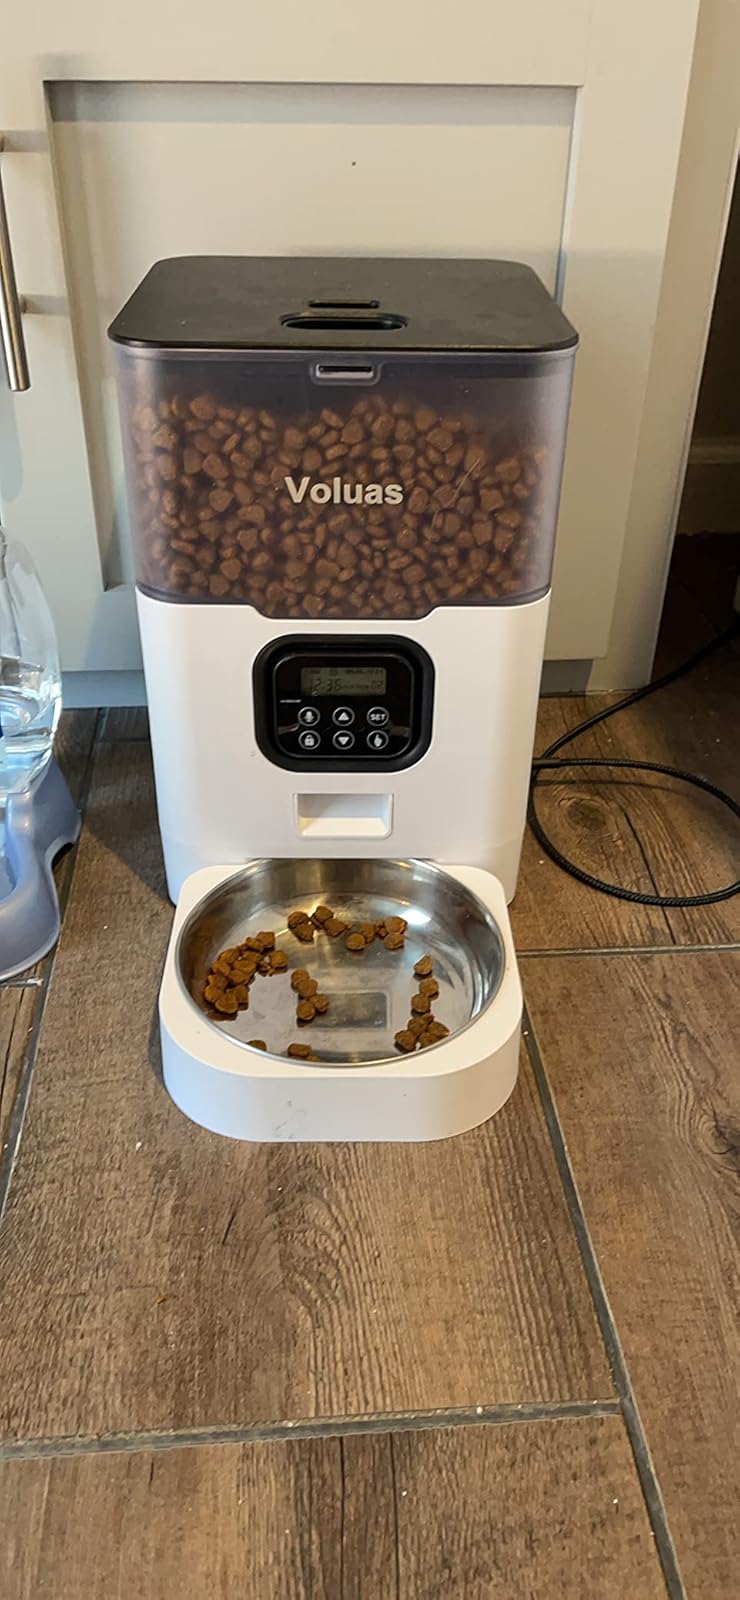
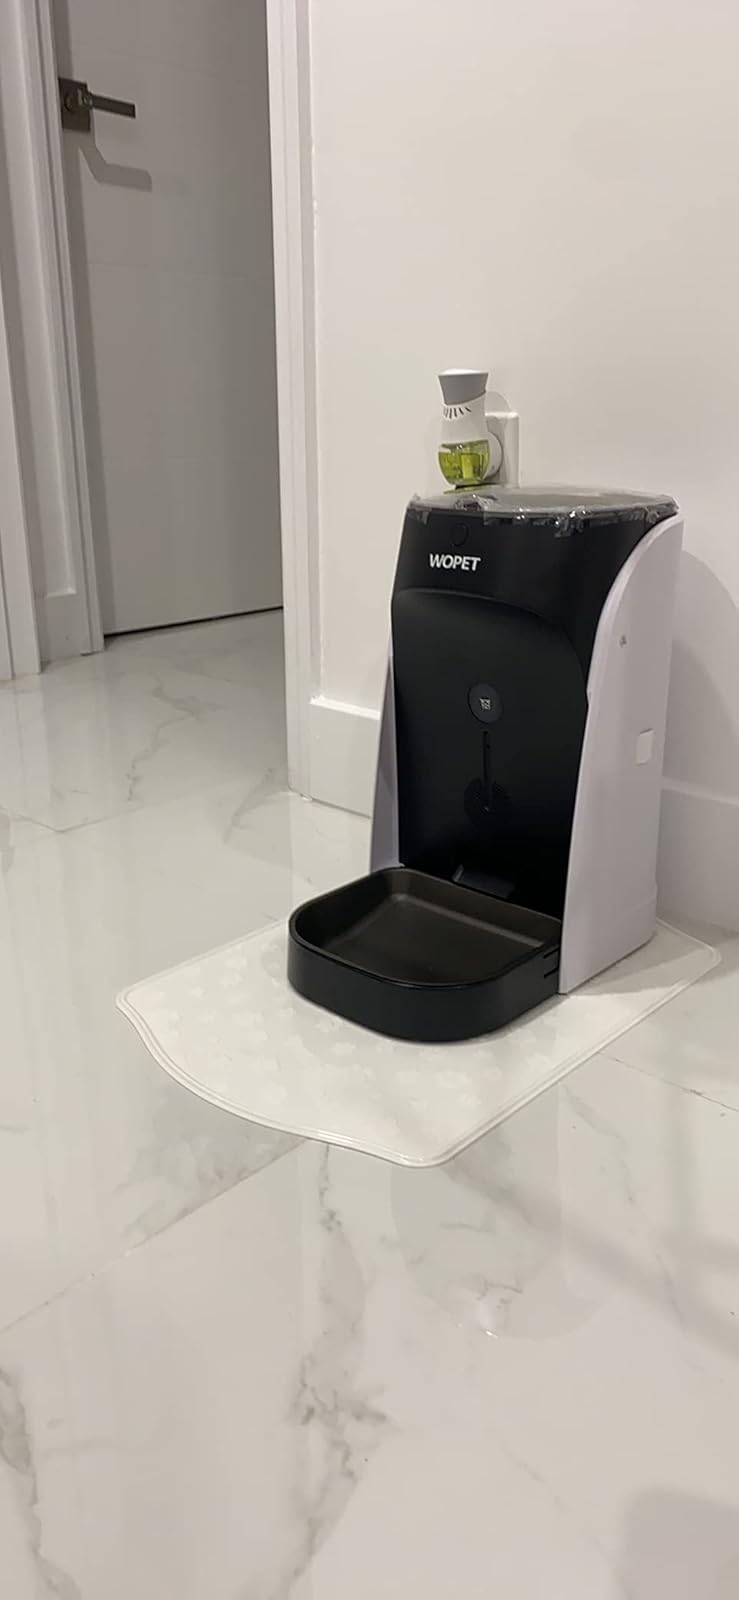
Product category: items_feeder
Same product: no